Patriots (Belgium)

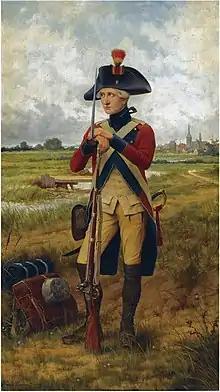
A rebel soldier at the Battle of Turnhout, painted in 1902 by Théophile Lybaert

In August 1788, several Patriot leaders who had fled to the Dutch Republic founded the Committee of Breda, with the goal of forming an army to liberate Belgium. On October 24, 1789, the army crossed the border with the Austrian Netherlands in Hoogstraten under the command of Van der Mersch. This started the Brabant Revolution. On 27 October, the army defeated the Austrian general Schröder at the Battle of Turnhout. In November the army took Ghent and defeated the Austrian army at Diest, Tienen and Zoutleeuw. In December the army took Brussels.